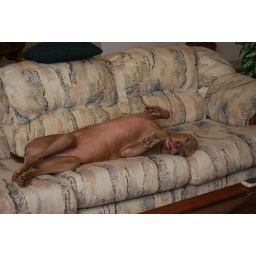
My dog Blu in his favorite sleeping position.